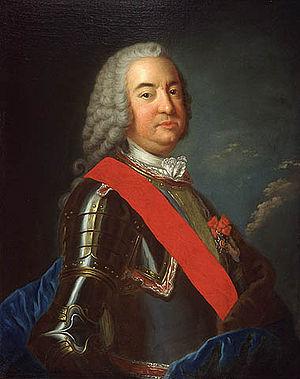
Cet article traite des événements qui se sont produits durant l'année 1778 au Québec.
Cet article traite des événements qui se sont produits durant l'année 1778 au Canada.
La seigneurie de Rigaud était une seigneurie lors de la colonisation française de la Nouvelle-France. Elle était située dans l'actuelle municipalité régionale de comté de Vaudreuil-Soulanges en Montérégie.